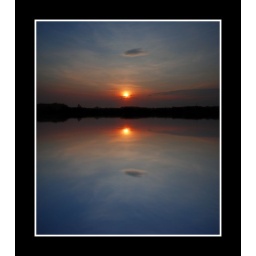
Taken July 8, 2007Overlook beach on Long IslandThe sky was beautiful this night!View in large.. it looks much better!!